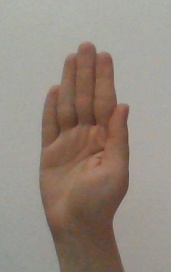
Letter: seen